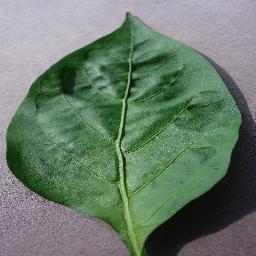
Label: Pepper,_bell___healthy